Elimination Chamber (2011)

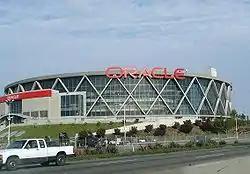
The event was held at the Oracle Arena in Oakland, California.

In 2010, World Wrestling Entertainment (WWE) held a professional wrestling event titled Elimination Chamber as a pay-per-view (PPV) that replaced their previous event, No Way Out. The concept of the event was that the two main event matches were contested inside the Elimination Chamber, with Raw's WWE Championship and SmackDown's World Heavyweight Championship, respectively, at stake in each. The following year, WWE scheduled a second event to be held on February 20, 2011, at the Oracle Arena in Oakland, California, thus establishing Elimination Chamber as a recurring pay-per-view. It featured wrestlers from the Raw and SmackDown brand divisions.